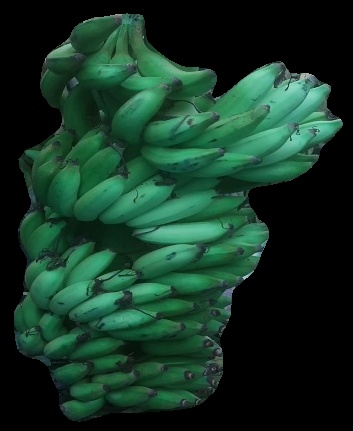
Variety: elakki-bale
Grade: grade1